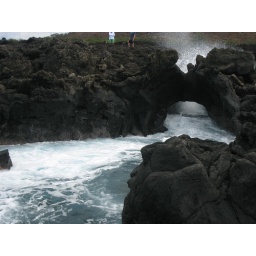
Black sand beach near Hana